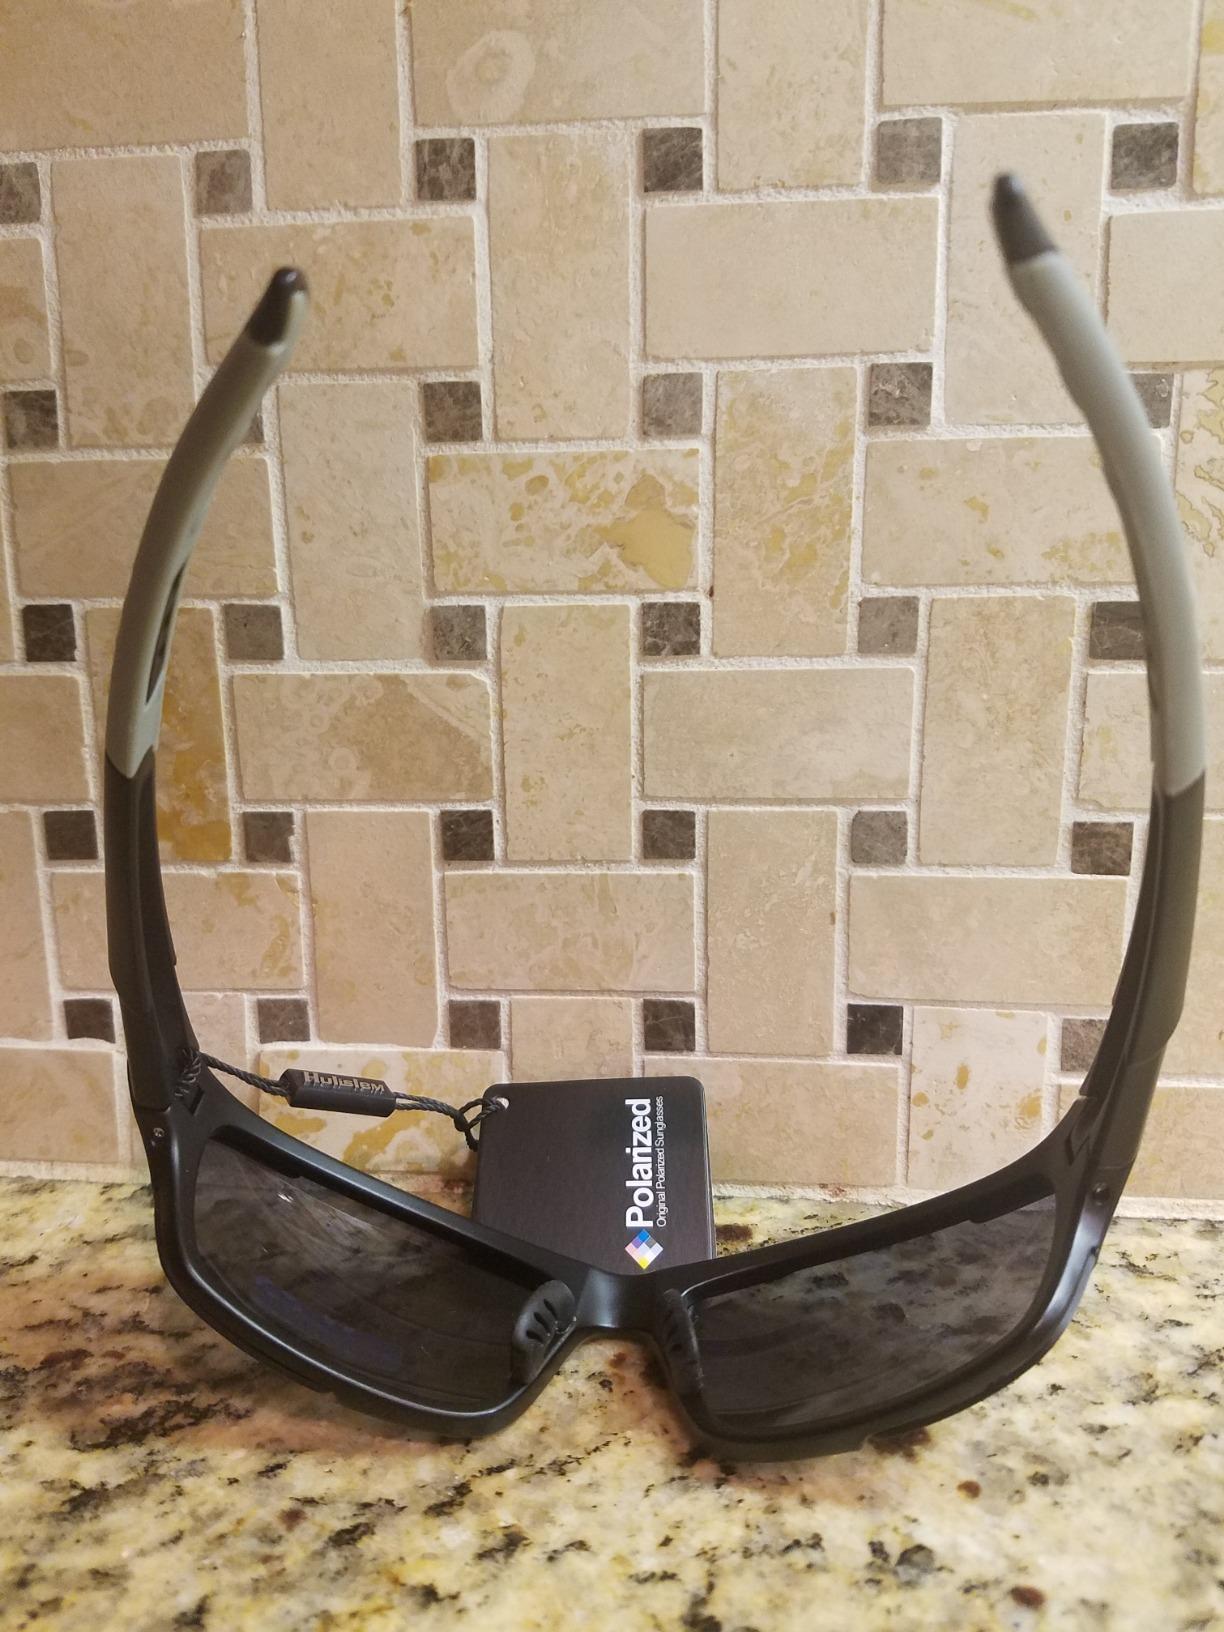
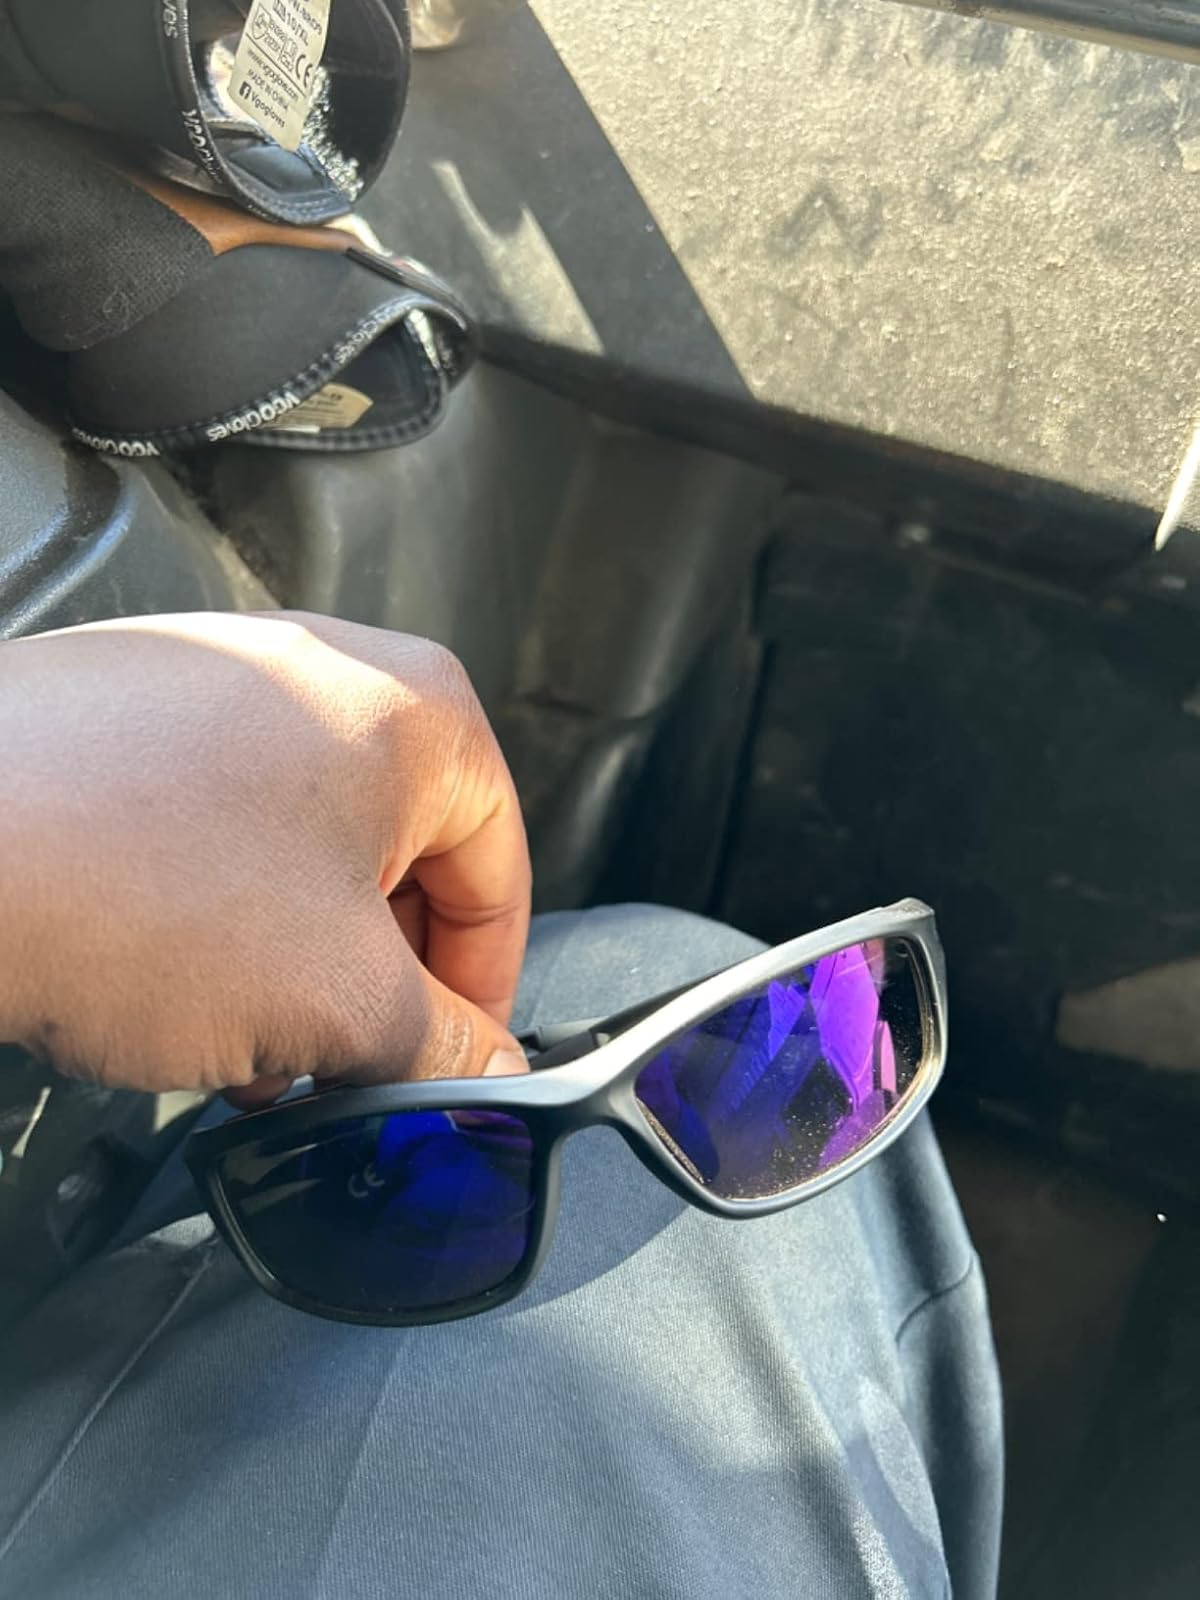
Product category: accessories_sunglasses
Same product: no